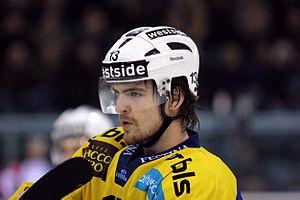
Luca Hischier (B 13).
Luca Hischier, né le 16 février 1995 à Naters, dans le canton du Valais en Suisse, est un joueur suisse de hockey sur glace. Il évolue au poste de centre ou d'ailier.|réf=.